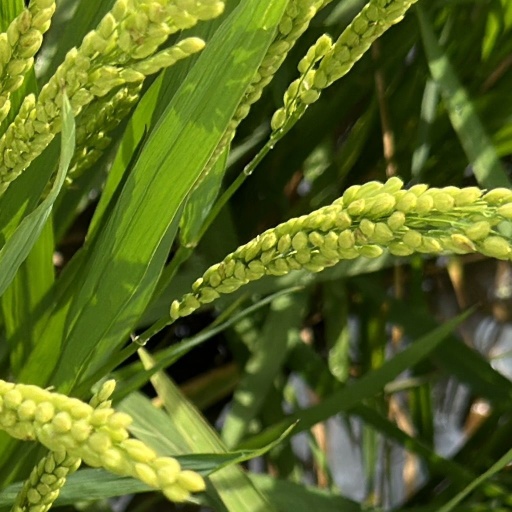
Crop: rice